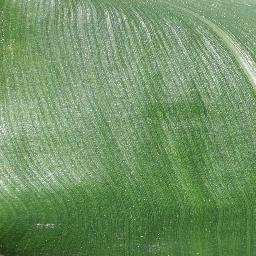
Label: Corn_(Maize)___Healthy